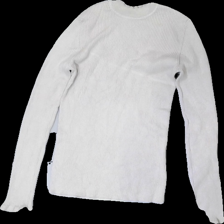
View: front
Type: Top
Category: Ladies
Brand: Gina Tricot
Colors: Beige
Material: 74% Viscose 26%Nylon
Cut: Turtle neck, Regular
Size: L
Price range: 50-100
Recommended usage: Reuse
Description: Beige knitted sweater and turtle neck with frills